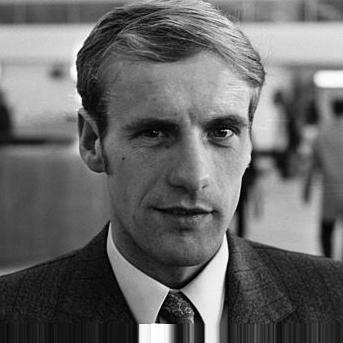
Age: 25